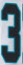
Number: 3